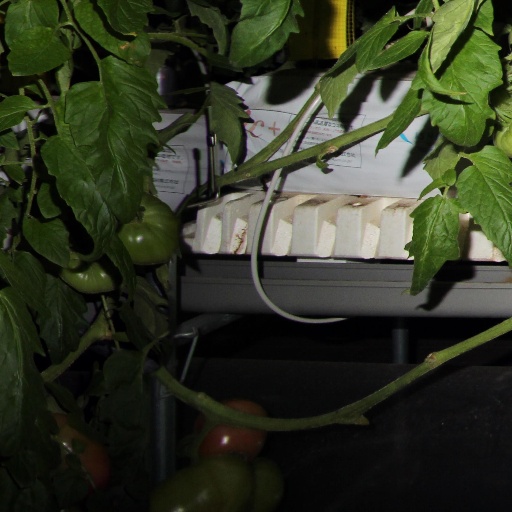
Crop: tomato